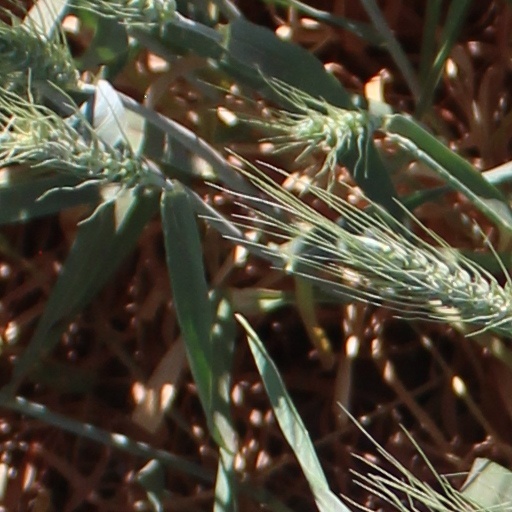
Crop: wheat